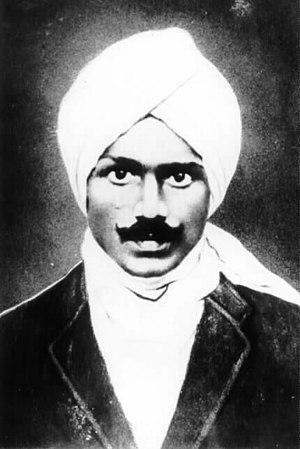
Subramania Bharathi était un poète tamoul du Tamil Nadu, en Inde.